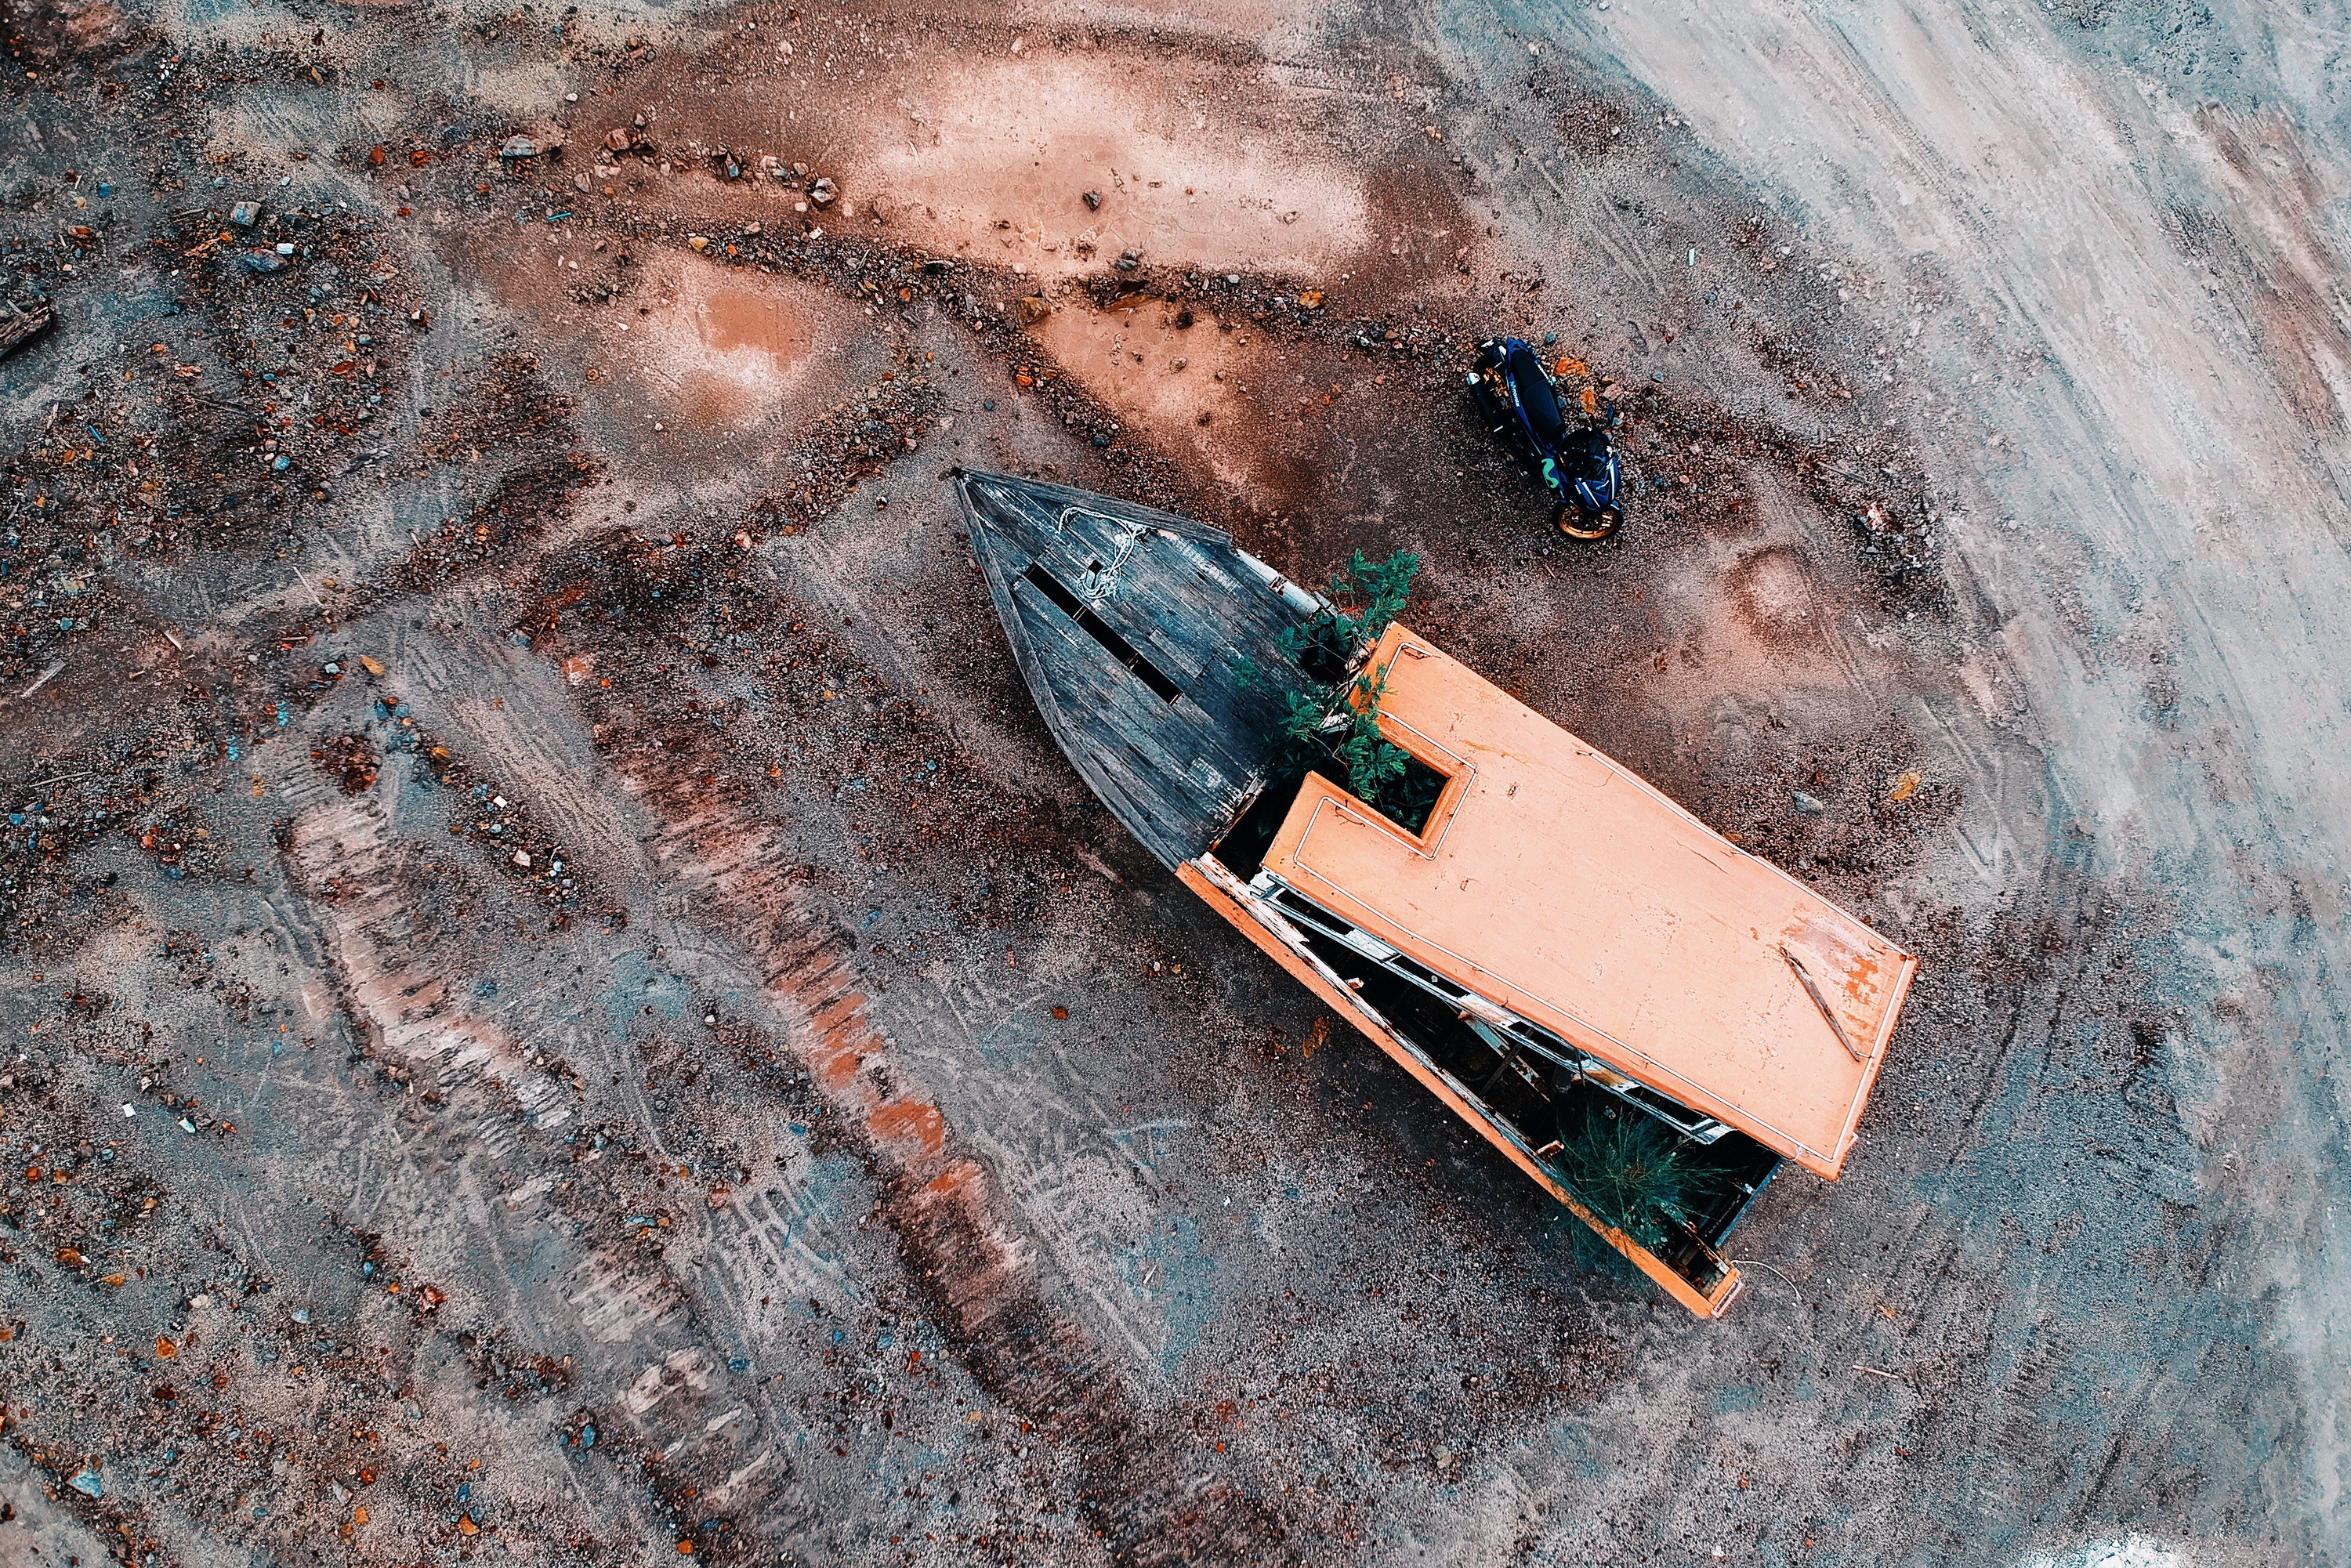
photography, geological phenomenon, vehicle, landscape, rock